Leto

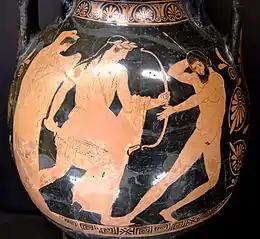
Apollo piercing with his arrows Tityos, who has tried to rape his mother Leto (c. 450–440 BC)

Callimachus states that not only did every place on earth refuse to give sanctuary to Leto out of fear of Hera, but the queen of gods had also deployed Ares and Iris to drive Leto away from anywhere she tried to settle in, so she would not give birth to her twins. Leto considered the island of Kos for a birthplace, but Apollo, still in the womb, advised his mother against giving birth to him there, saying Kos was fated to be the birthplace of someone else. He later urged his mother to go to Delos, who used to Leto's sister Asteria. Delos was the only place on earth willing to receive Leto when she went into labour, defying Hera's orders. Callimachus wrote that it is remarkable that Leto brought forth Artemis, the elder twin, without travail despite her exhausting journey. Although Hera was enraged that Asteria had defied her and allowed Leto to give birth to the products of Zeus' liaison, she did no harm to Asteria, out of respect for her for not sleeping with Zeus when he chased her, thus not further defiling Hera's marriage.